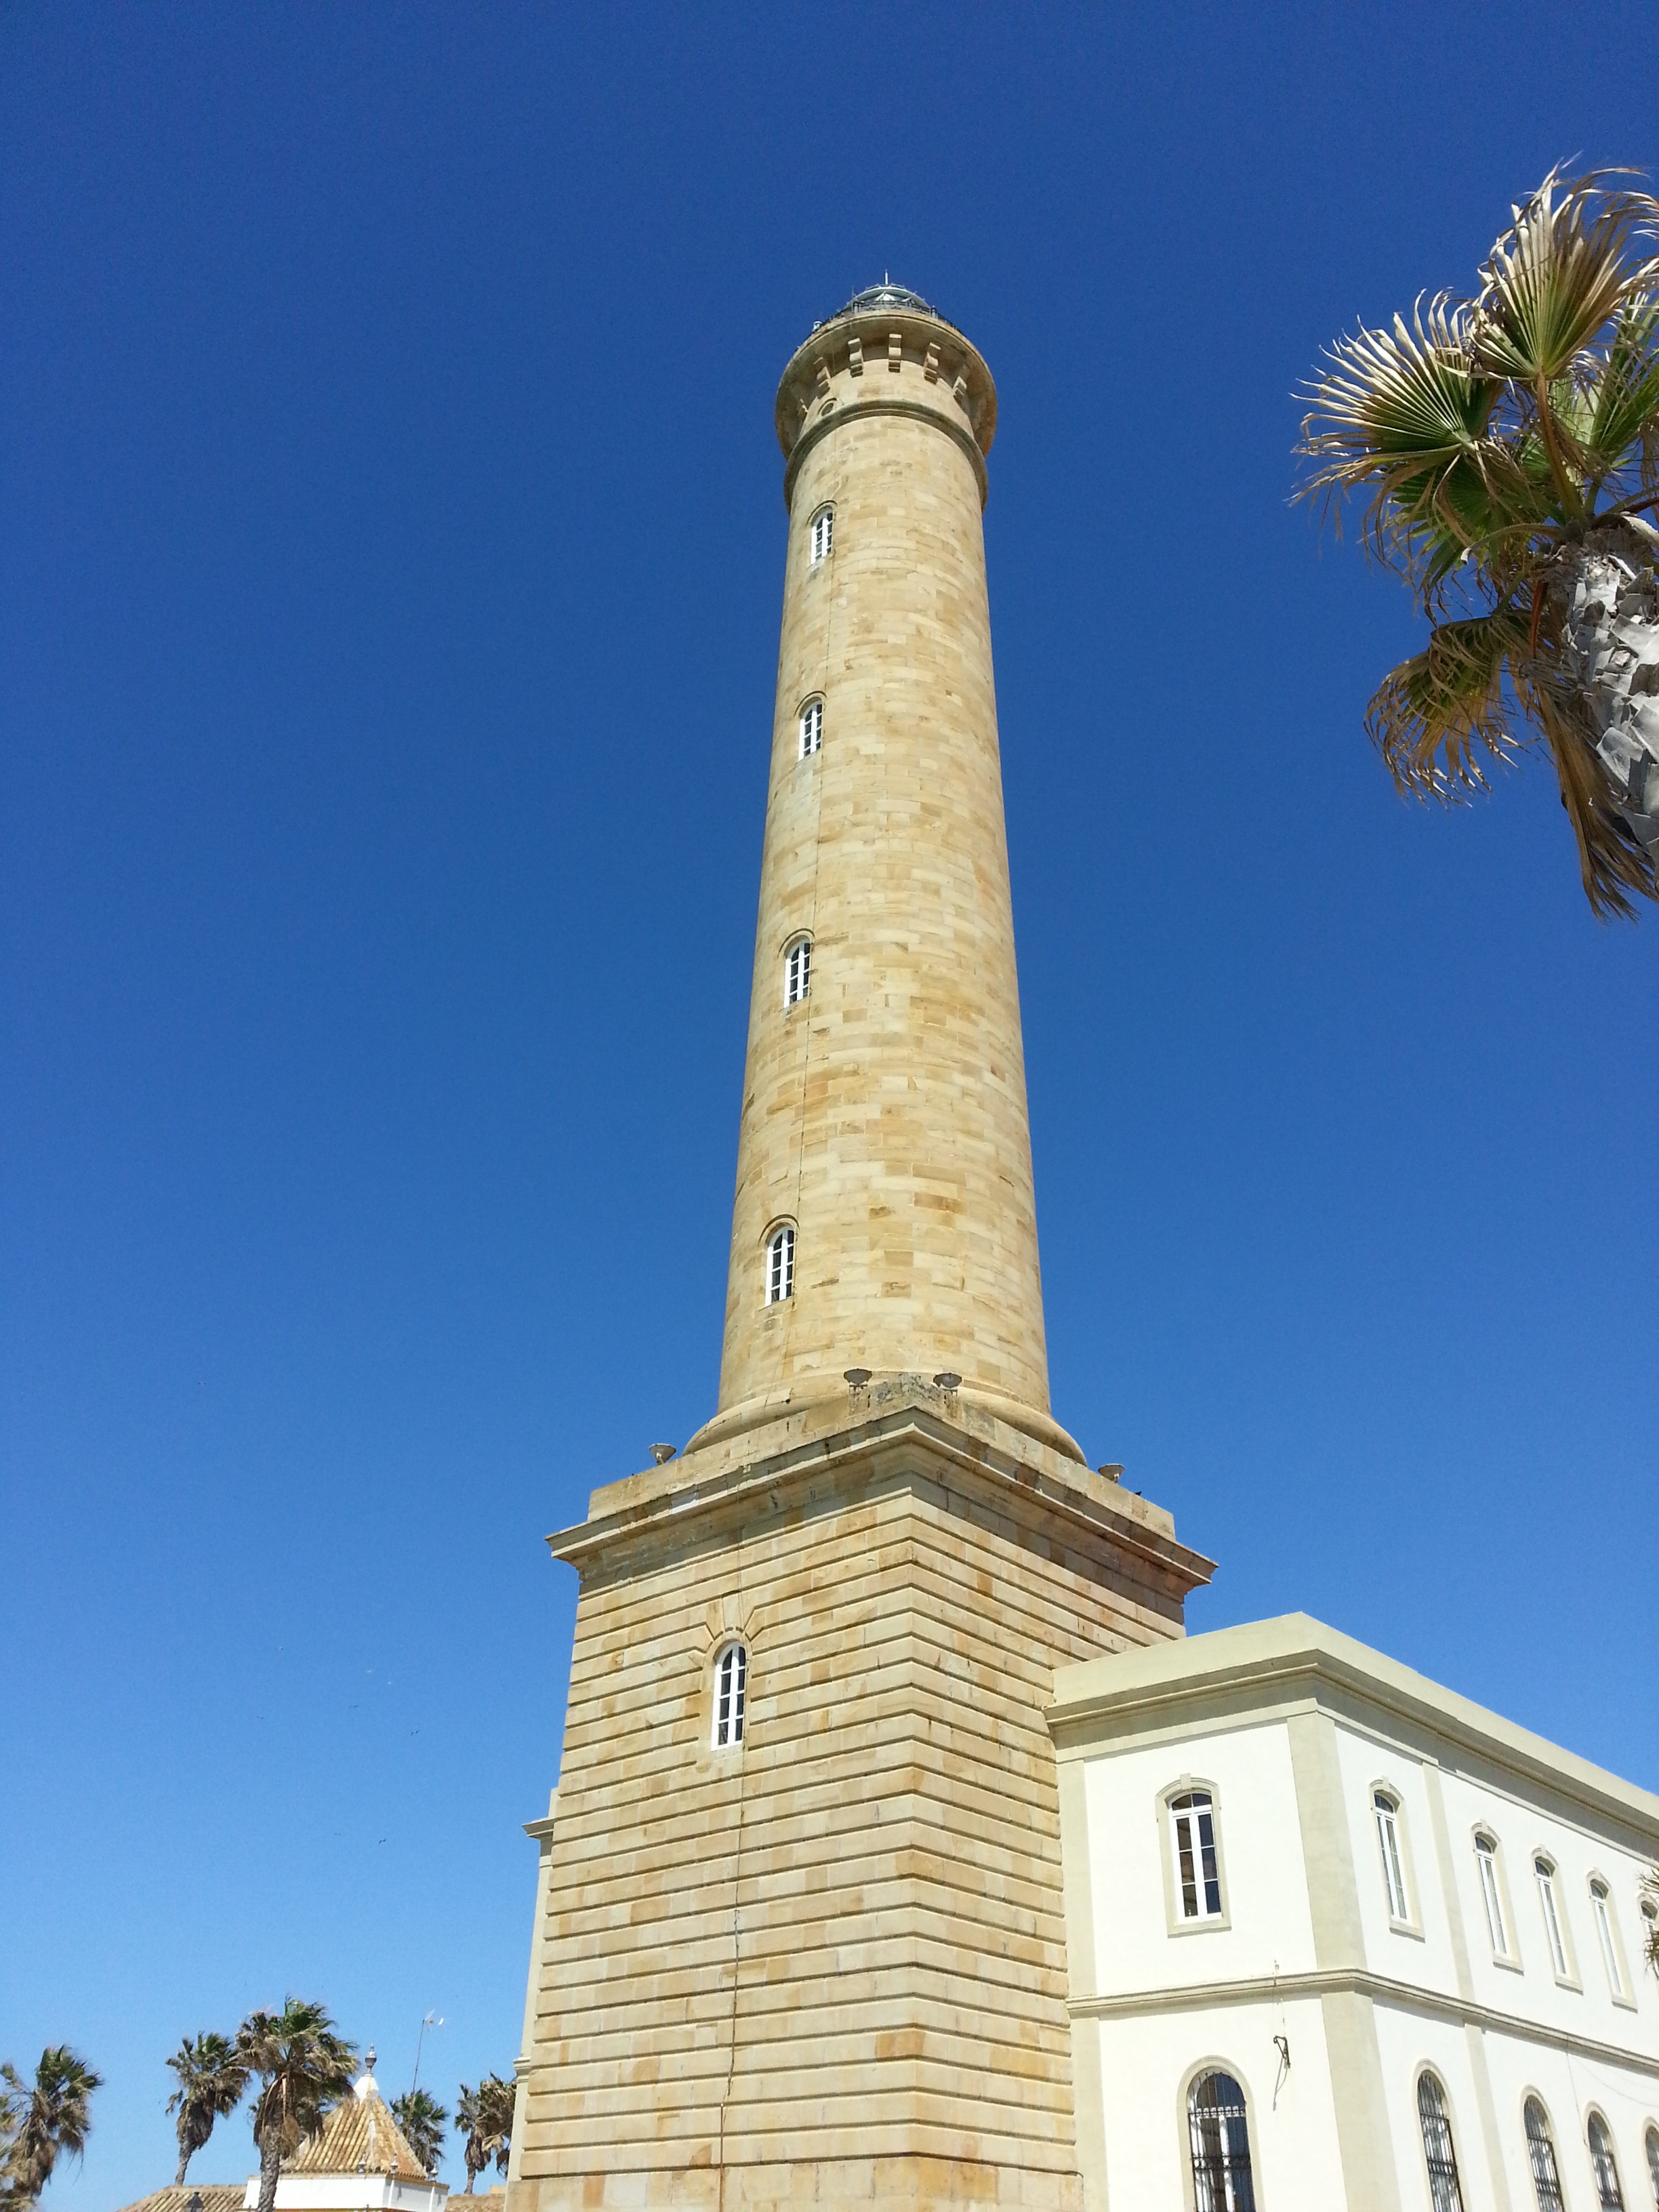
building, monument, tower, landmark, place of worship, clock tower, bell tower, steeple, edificio, faro